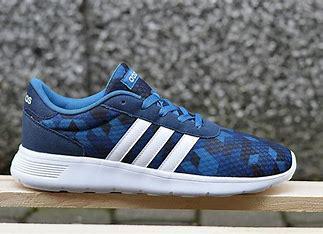
Brand: Adidas
Model: Lite Racer